Queer Liberation March

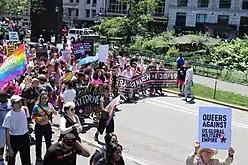
Protestors with banner on 6th Avenue, 2019; a pacifist sign reads "Queers Against U.S. Global Military Empire".

As a result of following the 1970 route, the first Queer Liberation March proceeded in the opposite direction of the New York City Pride March, which travels downtown on Fifth Avenue through most of its route.